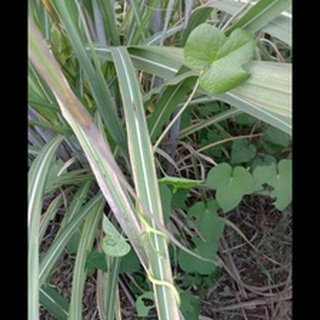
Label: sugarcane_red_rot